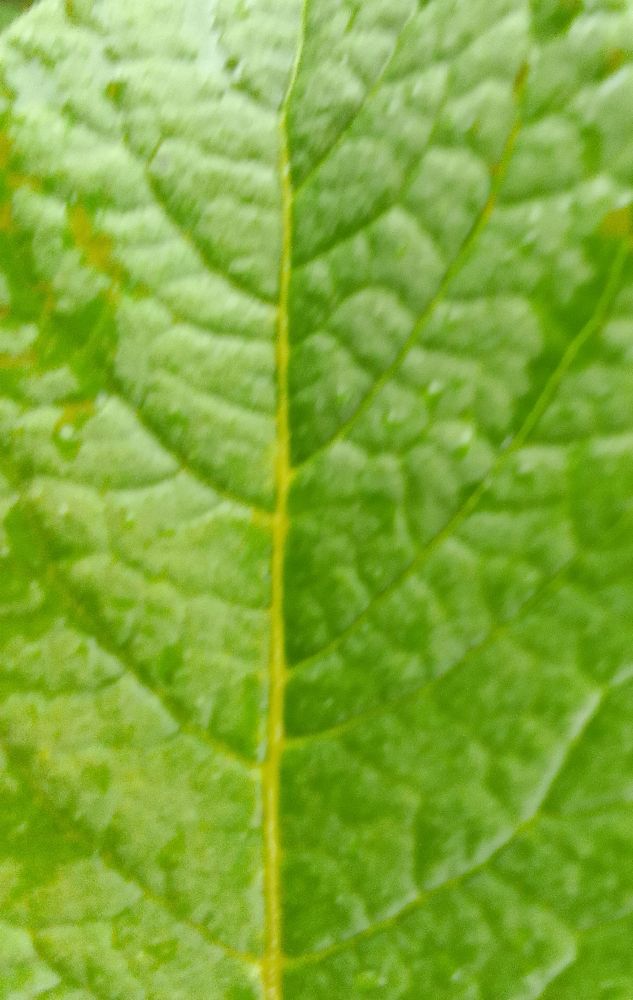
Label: Healthy